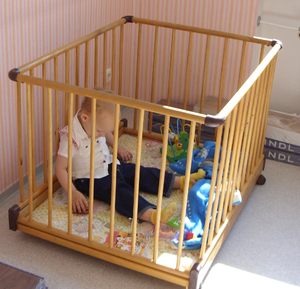
Parc Español: Andaderas Italiano: Girello Polski: Kojec